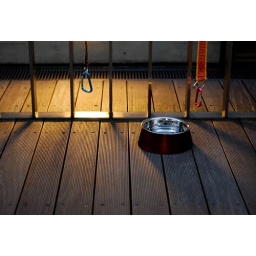
light illuminates two empty dog leashes and an unused water bowl in the trendy area of daikanyama.